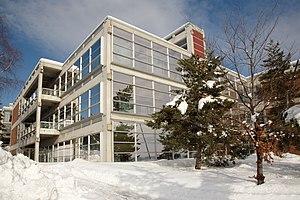
La Fondation indépendante norvégienne Det Norske Veritas ou DNV a été créée en 1864. Son premier objectif était d’inspecter et d'évaluer les conditions techniques des navires marchands norvégiens. Aujourd’hui, Det Norske Veritas est l’un des principaux prestataires internationaux de services en management des risques. DNV a pour slogan « Préserver la Vie, les Biens et l’Environnement ». Elle opère internationalement depuis 1867 et a établi environ 300 bureaux dans 100 pays différents.